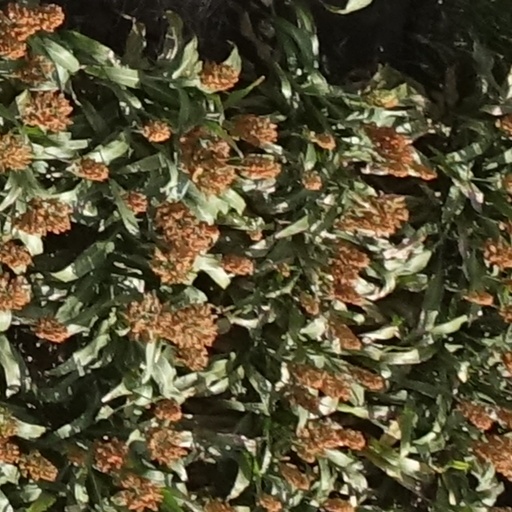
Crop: sorghum